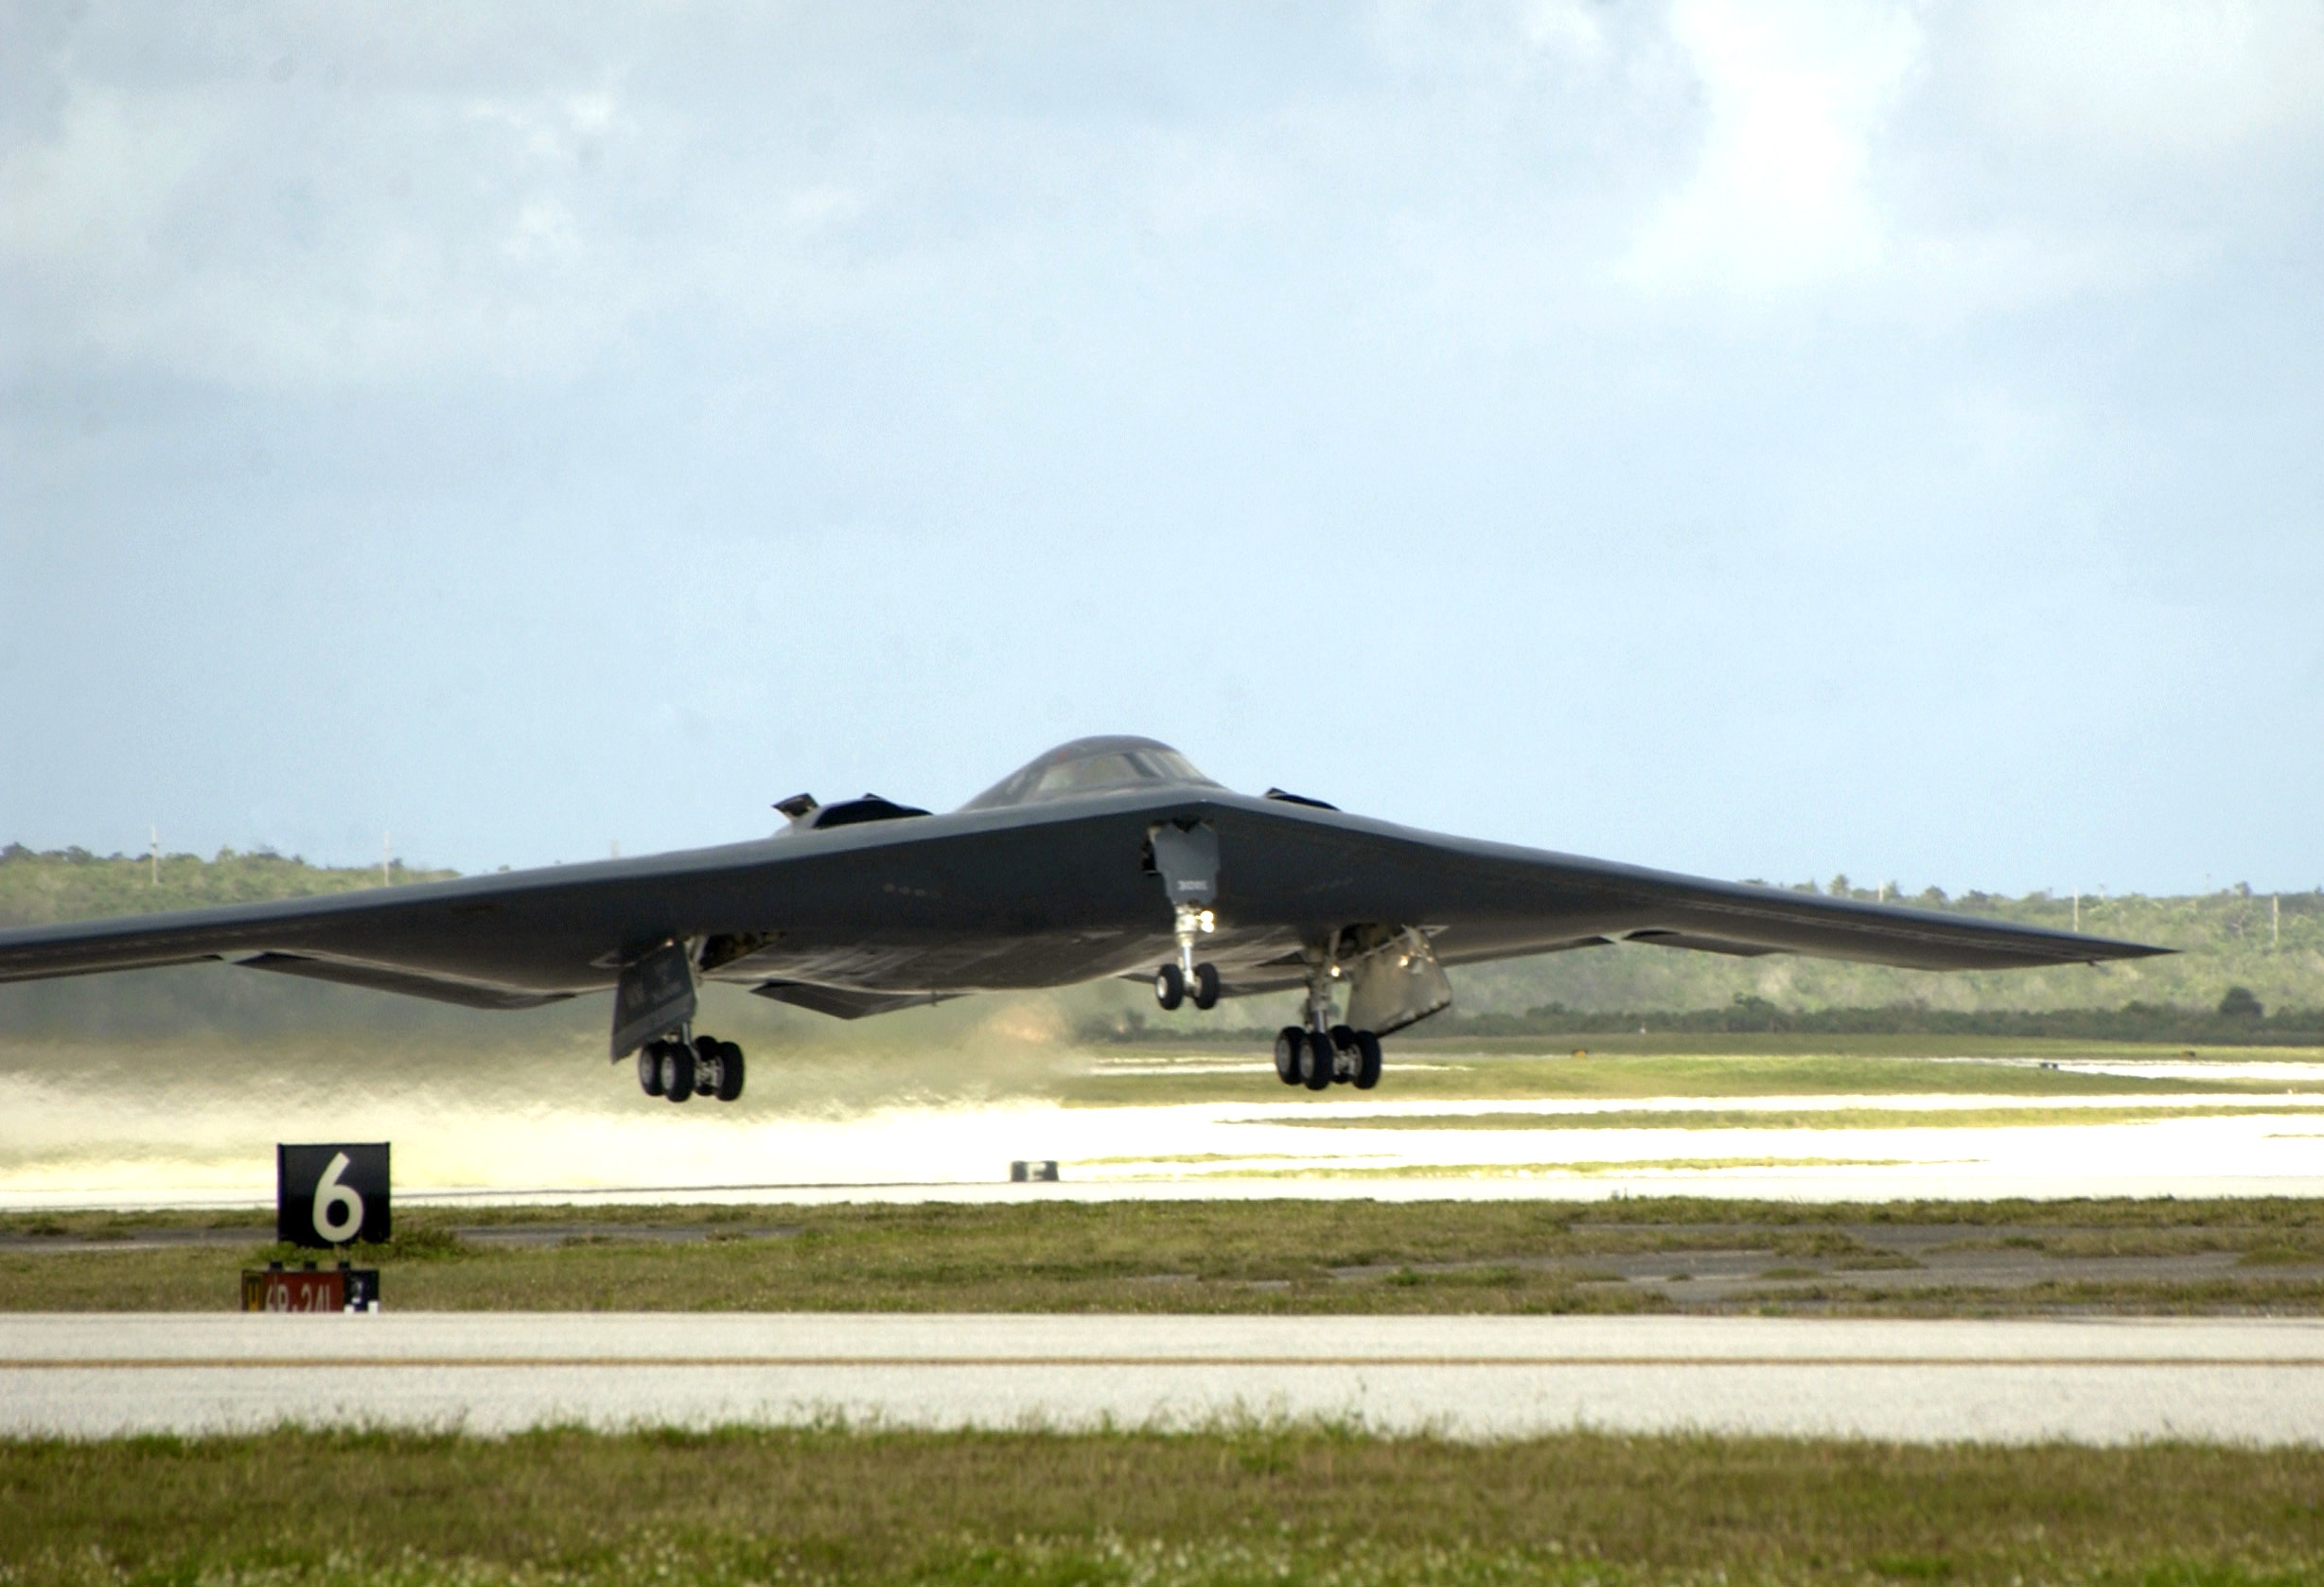
wing, airplane, plane, aircraft, military, jet, vehicle, aviation, usa, mission, airliner, spirit, bomber, takeoff, air force, jet aircraft, military aircraft, stealth bomber, atmosphere of earth, b 2, takes off, northrop grumman b 2 spirit, rockwell b 1 lancer